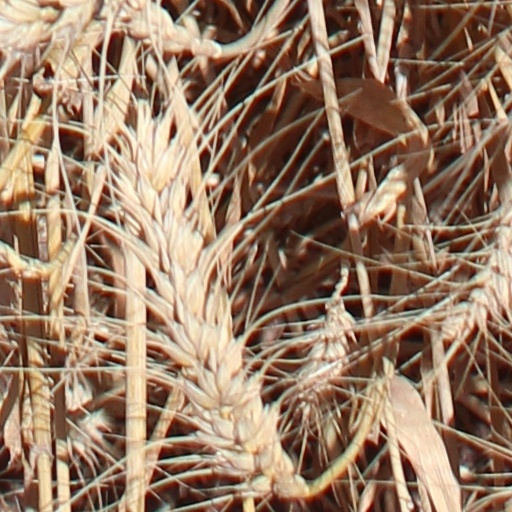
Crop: wheat